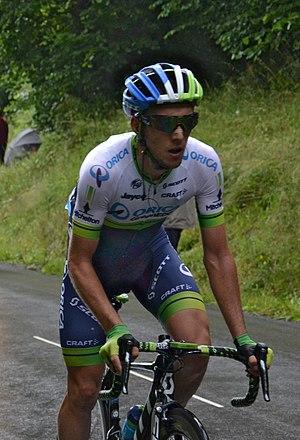
Simon Yates dans la montée du col de la Croix des Moinats.